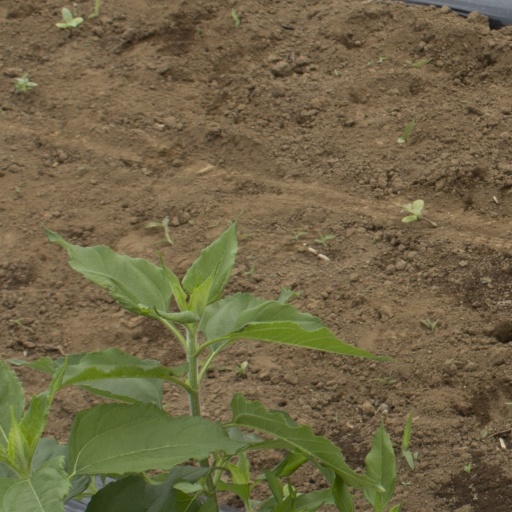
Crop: Jerusalem artichoke